David Eckstein

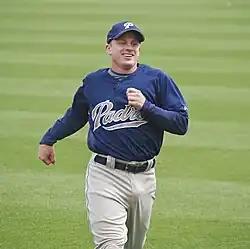
Eckstein with the San Diego Padres in 2009

David Mark Eckstein (born January 20, 1975) is an American former professional baseball player. He was an infielder in Major League Baseball (MLB) for ten seasons. He played college baseball for the University of Florida and played professionally for the Anaheim Angels, St. Louis Cardinals, Toronto Blue Jays, Arizona Diamondbacks, and San Diego Padres. Eckstein won the 2006 World Series Most Valuable Player Award. After retiring from professional baseball, he briefly served as a special assistant in the Pittsburgh Pirates operations department. Eckstein stood at 5' 7" during his playing career, which made him the shortest active player for the years he played.